Kuldhara

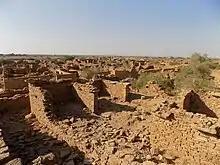
Ruins of Kuldhara

By the 19th century, the village had been deserted for unknown reasons. Possible causes proposed in the 20th century include lack of water and the atrocities of a Diwan (official) named Salim Singh (or Zalim Singh).